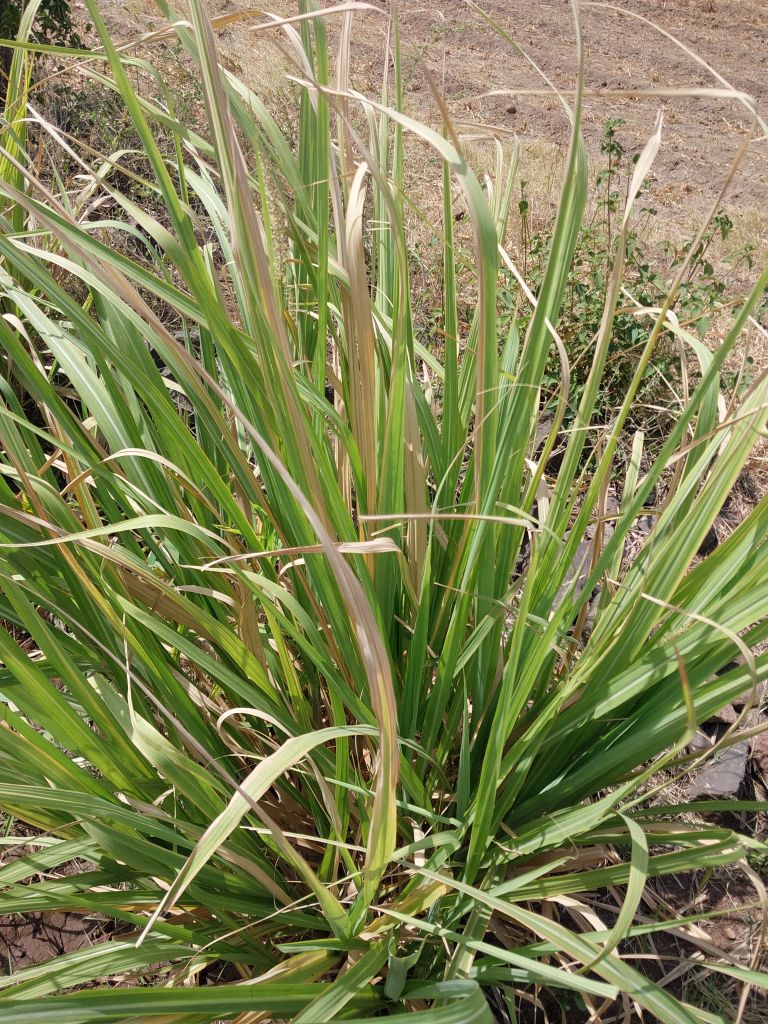
Label: Grassy shoot